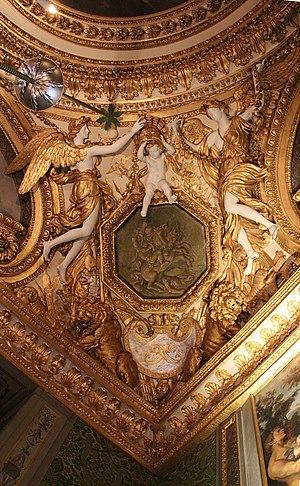
Stucs et grisaille attribués aux sculpteurs Nicolas Legendre et François Girardon et au peintre-doreur Paul Gougeon dit La Baronnière, réalisés entre 1660 et 1661 pour orner le plafond de la chambre du Roi du château de Vaux-le-Vicomte - Maincy (Seine-et-Marne, France).
Nicolas Le Gendre est un sculpteur français né à Étampes en 1619, mort le 28 octobre 1671.